Birla Institute of Technology and Science, Pilani – Dubai Campus

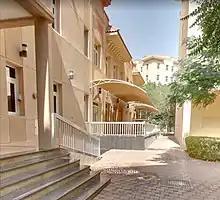
Cafeteria

The campus also consists of a full-length football field, indoor badminton court, race track, lawn tennis court, cricket nets, basketball court, volleyball court, indoor games and student activities section.